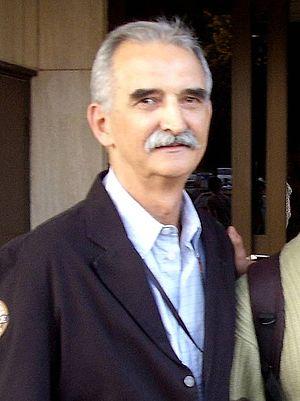
Marek Koterski, né le 3 juin 1942 à Cracovie, est un réalisateur, scénariste, metteur en scène et dramaturge polonais.
L’histoire du cinéma polonais est presque aussi longue que celle de la cinématographie car inaugurée par l'invention du pléographe par Kazimierz Prószyński en 1894 avant même le célèbre cinématographe des frères Lumière.